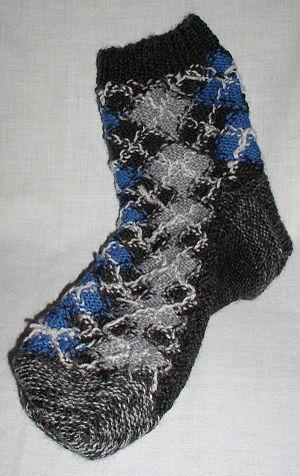
Comme le tissage, le tricot est une technique utilisée pour fabriquer une étoffe à partir d'un fil. Le tricot est constitué de boucles, appelées mailles, passées l'une dans l'autre. Les mailles actives sont tenues sur des aiguilles jusqu'à ce qu'elles puissent être bloquées par le passage d'une nouvelle maille à travers elles.